Lac-Mégantic, Quebec

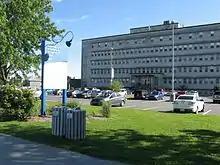
The Centre de santé et services sociaux du Granit, on Laval Street is the community's main health facility.

Lac Mégantic is crossed by Quebec Route 161 and Quebec Route 204.